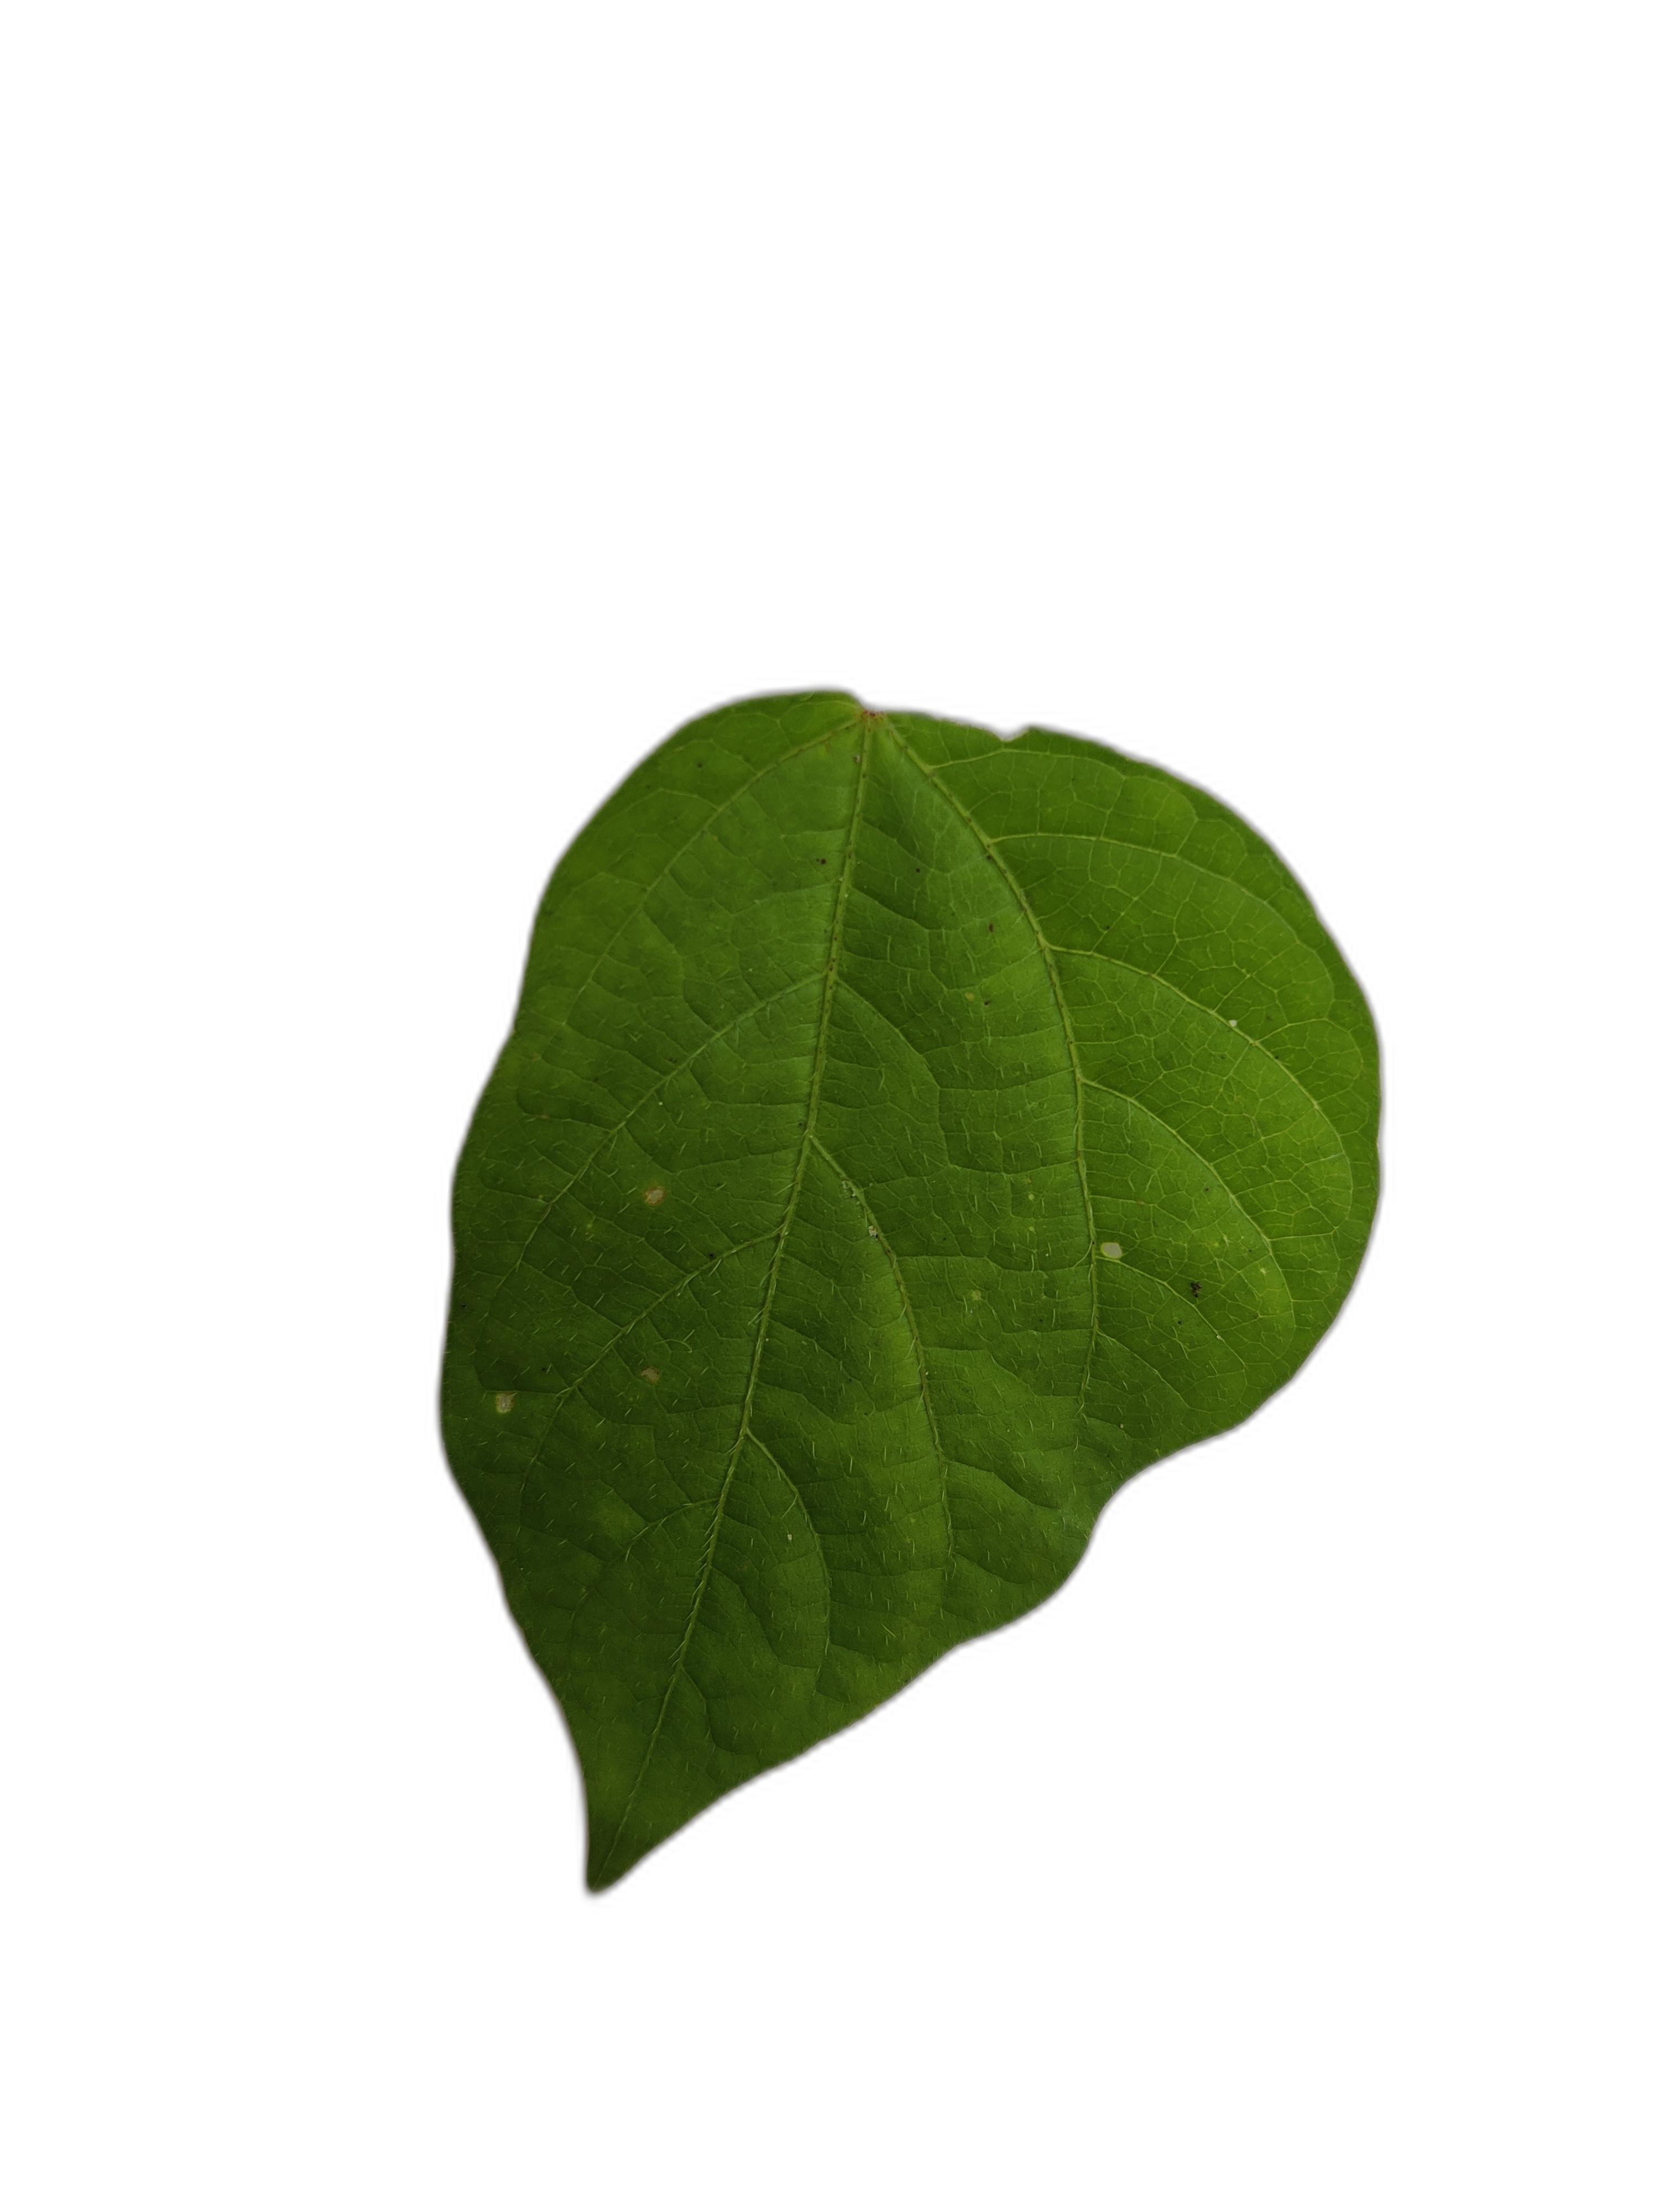
Label: Healthy